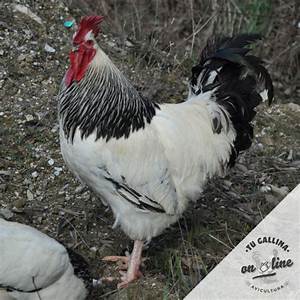
Label: gallina